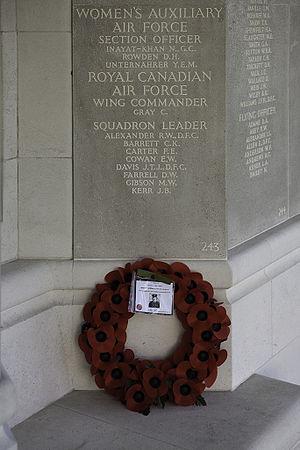
Noor Un Nisa Inayat Khan, née le 1ᵉʳ janvier 1914 au Kremlin de Moscou en Russie et morte le 13 septembre 1944 au camp de Dachau en Allemagne, fut pendant la Seconde Guerre mondiale, un agent secret britannique du Special Operations Executive, section F. Premier agent féminin à être envoyé en France comme opérateur radio, elle rejoignit le réseau PHONO d’Henri Garry en juin 1943.